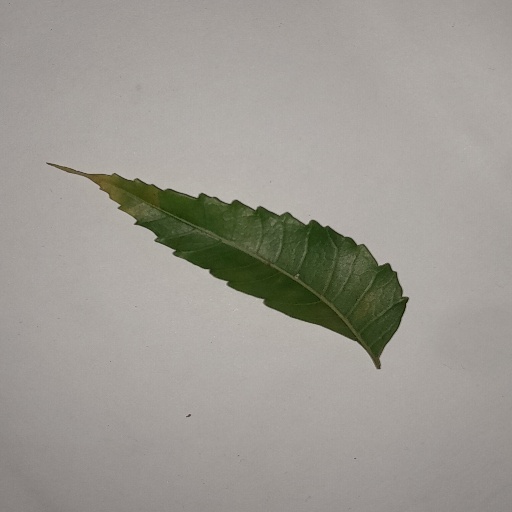
Species: Neem
Leaf condition: Yellow Leaf